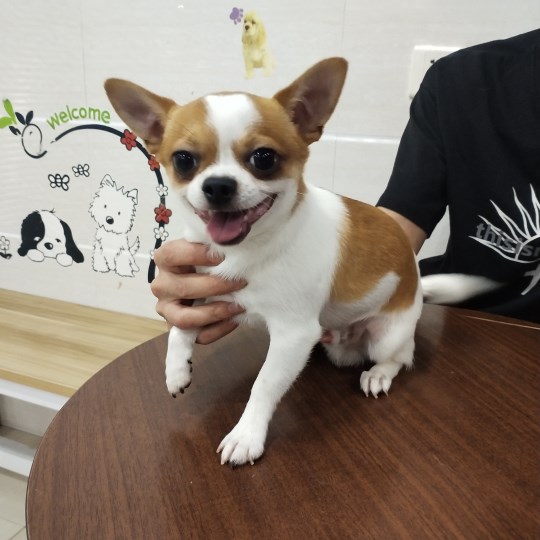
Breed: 420-n000124-Chihuahua